History of the Rugby League World Cup

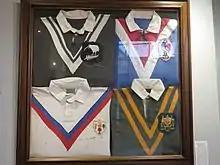
The jerseys of the original four teams: (in clockwise from top left) New Zealand, France, Australia and Great Britain

In 1954, the first tournament was conducted in Barrière's home nation, with Great Britain, Australia and New Zealand, Francs rounding out the four team tournament. In the final, Great Britain downed France 16–12 at the Parc des Princes in Paris in front of 30,368 fans on 13 November. France then donated the trophy (now known as the Paul Barrière Trophy) to the International Board. The cup, at the time, was worth eight million francs and is still in use today.